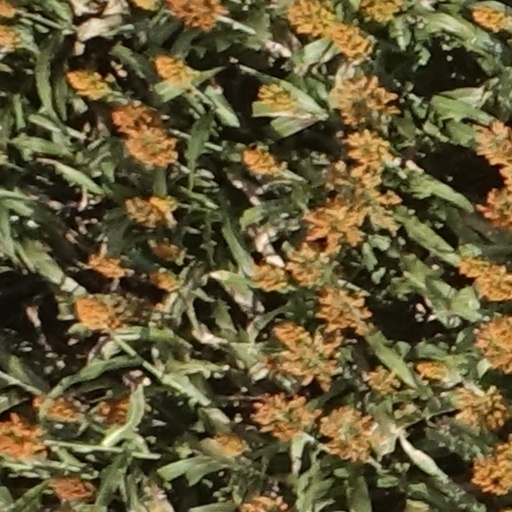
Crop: sorghum